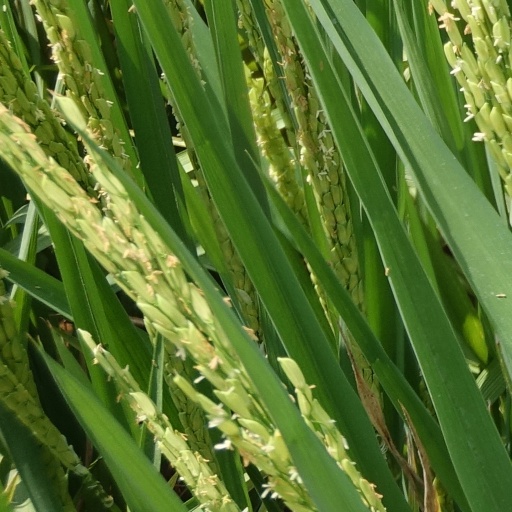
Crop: rice